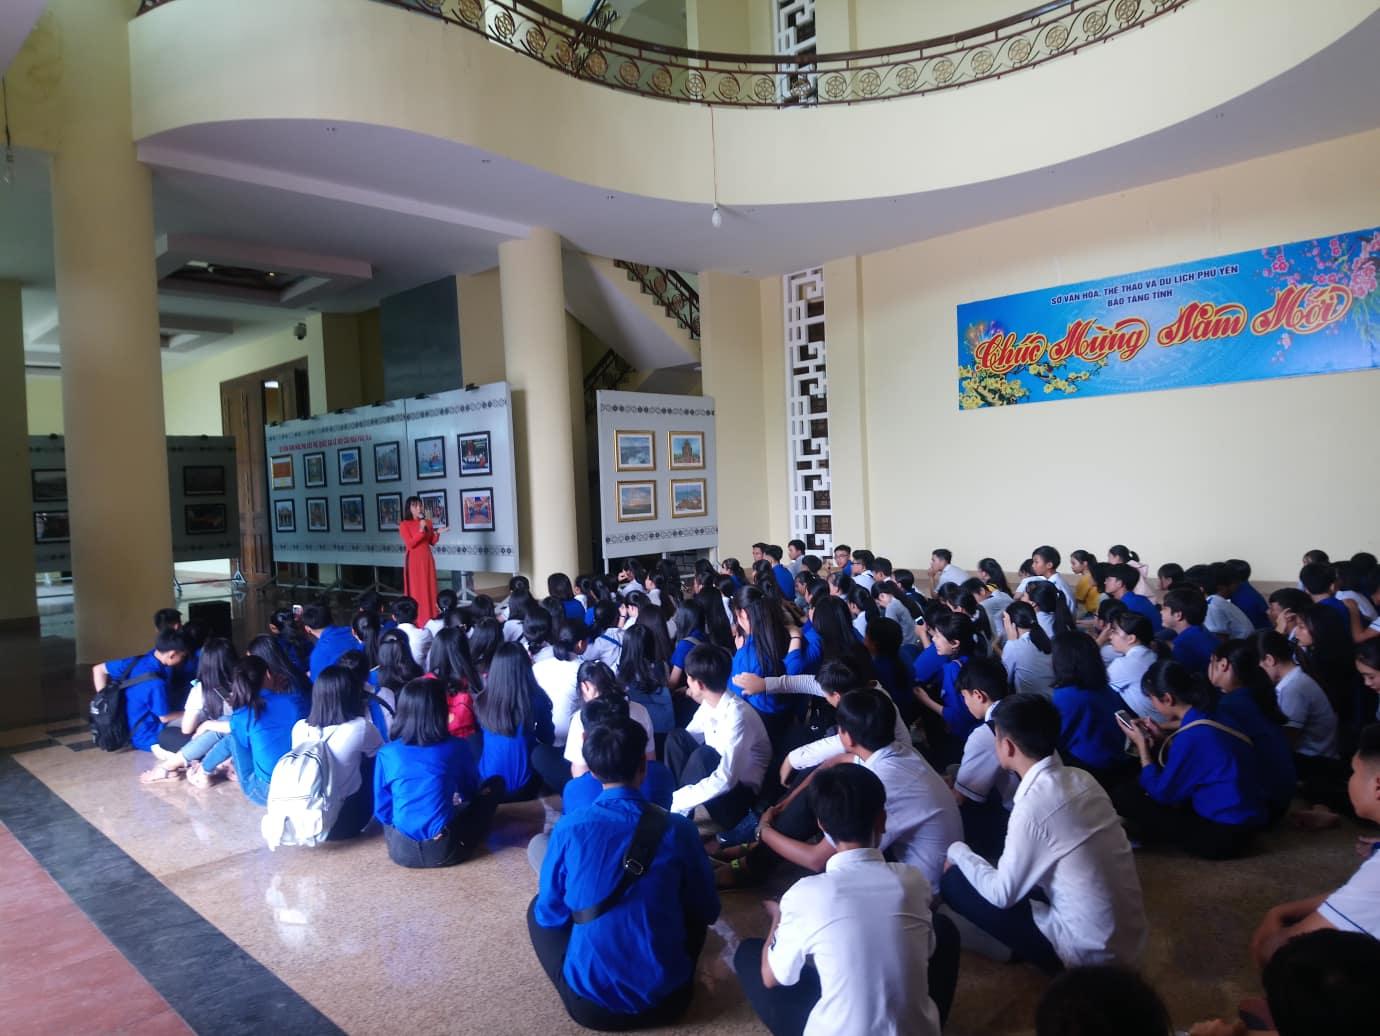
có một người mặc áo dài đang thuyết minh cho đám đông ở trước mặt